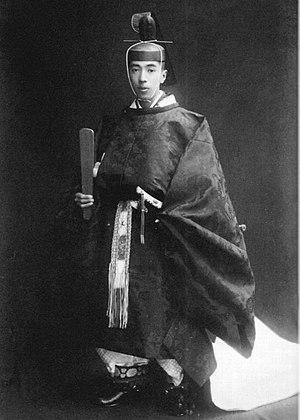
Le prince Takehido Yamashina, né le 13 février 1898 à Tokyo et mort le 10 août 1987 à Fujisawa, est le troisième chef de la Yamashina-no-miya, branche collatérale de la famille impériale japonaise. Il est surnommé le « prince volant ».